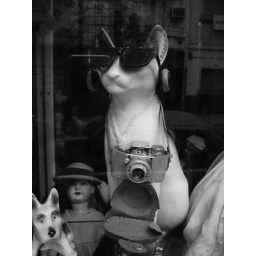
Weird cat in an antiques shop window